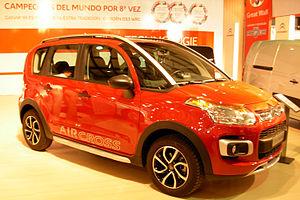
Le C3 Picasso est un minispace du constructeur automobile français Citroën, présenté en juillet 2008.
Carlo Bonzanigo est un designer automobile italien et suisse, qui a longuement officié chez Pininfarina et au Style Citroën à Vélizy. De 2015 à fin 2016 Carlo Bonzanigo a dirigé le Studio de Design Q-Red à Maranello, Italie, et officie en qualité de Consultant chez Ferrari Design, Maranello. De janvier 2017 à décembre 2019 il a été Senior Vice President Design de la maison Pininfarina à Cambiano, près de Turin.
La Citroën C3 Aircross est un crossover produit par le constructeur automobile français Citroën au Brésil et uniquement pour le marché d'Amérique latine. La C3 Aircross brésilien est une variante du Citroën C3 Picasso européen.